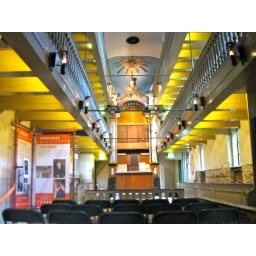
A rich Catholic man built this Catholic church in his attic! This entire house was quite a spectacle...